The Checklist of Fantastic Literature

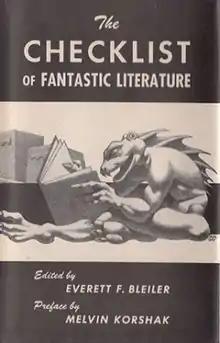
Dust-jacket from the first edition

The Checklist of Fantastic Literature is a bibliography of English science fiction, fantasy and weird books compiled and edited by Everett F. Bleiler with a preface by Melvin Korshak and a cover by Hannes Bok.